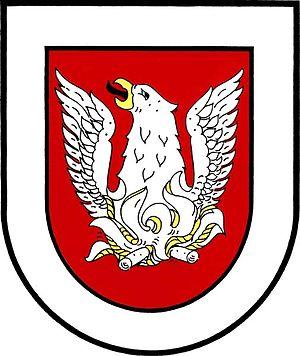
Zabrušany est une commune rurale du district de Teplice, dans la région d'Ústí nad Labem, en Tchéquie. Sa population s'élevait à 1 149 habitants en 2018.